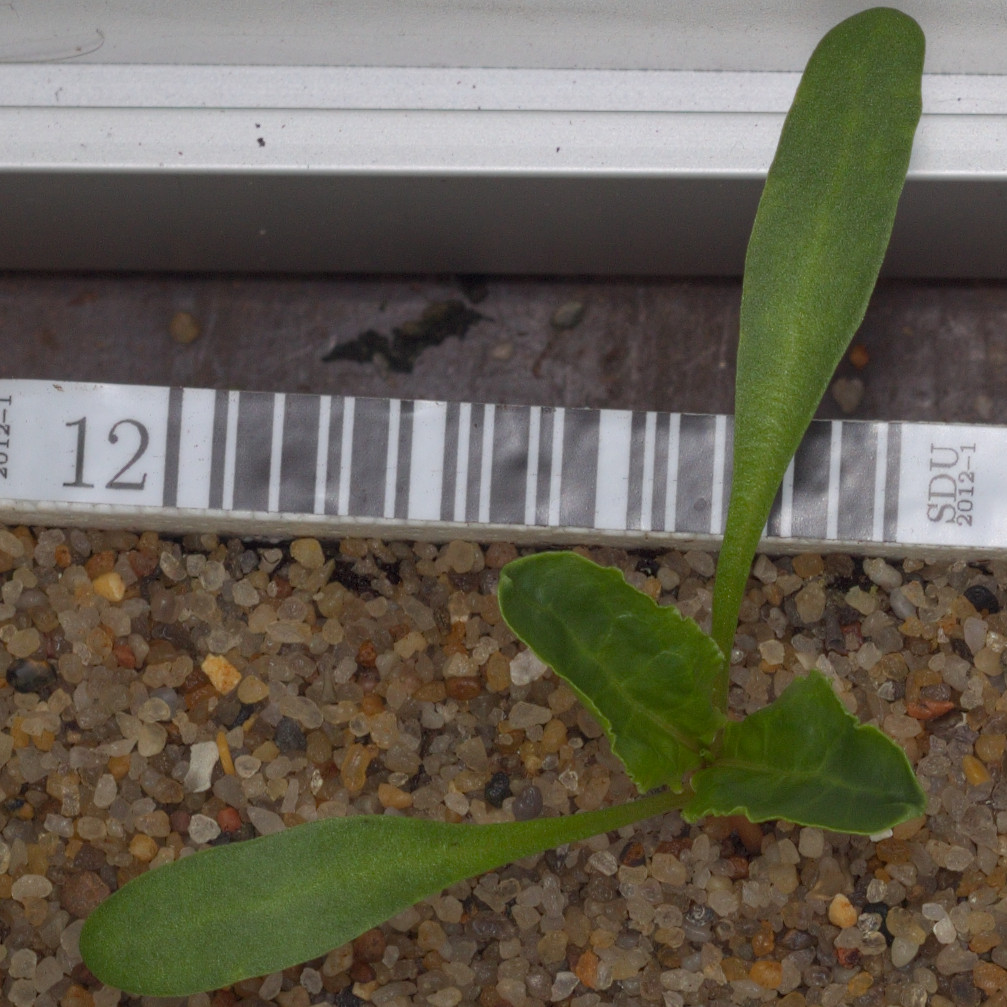
Label: sugar_beet